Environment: real
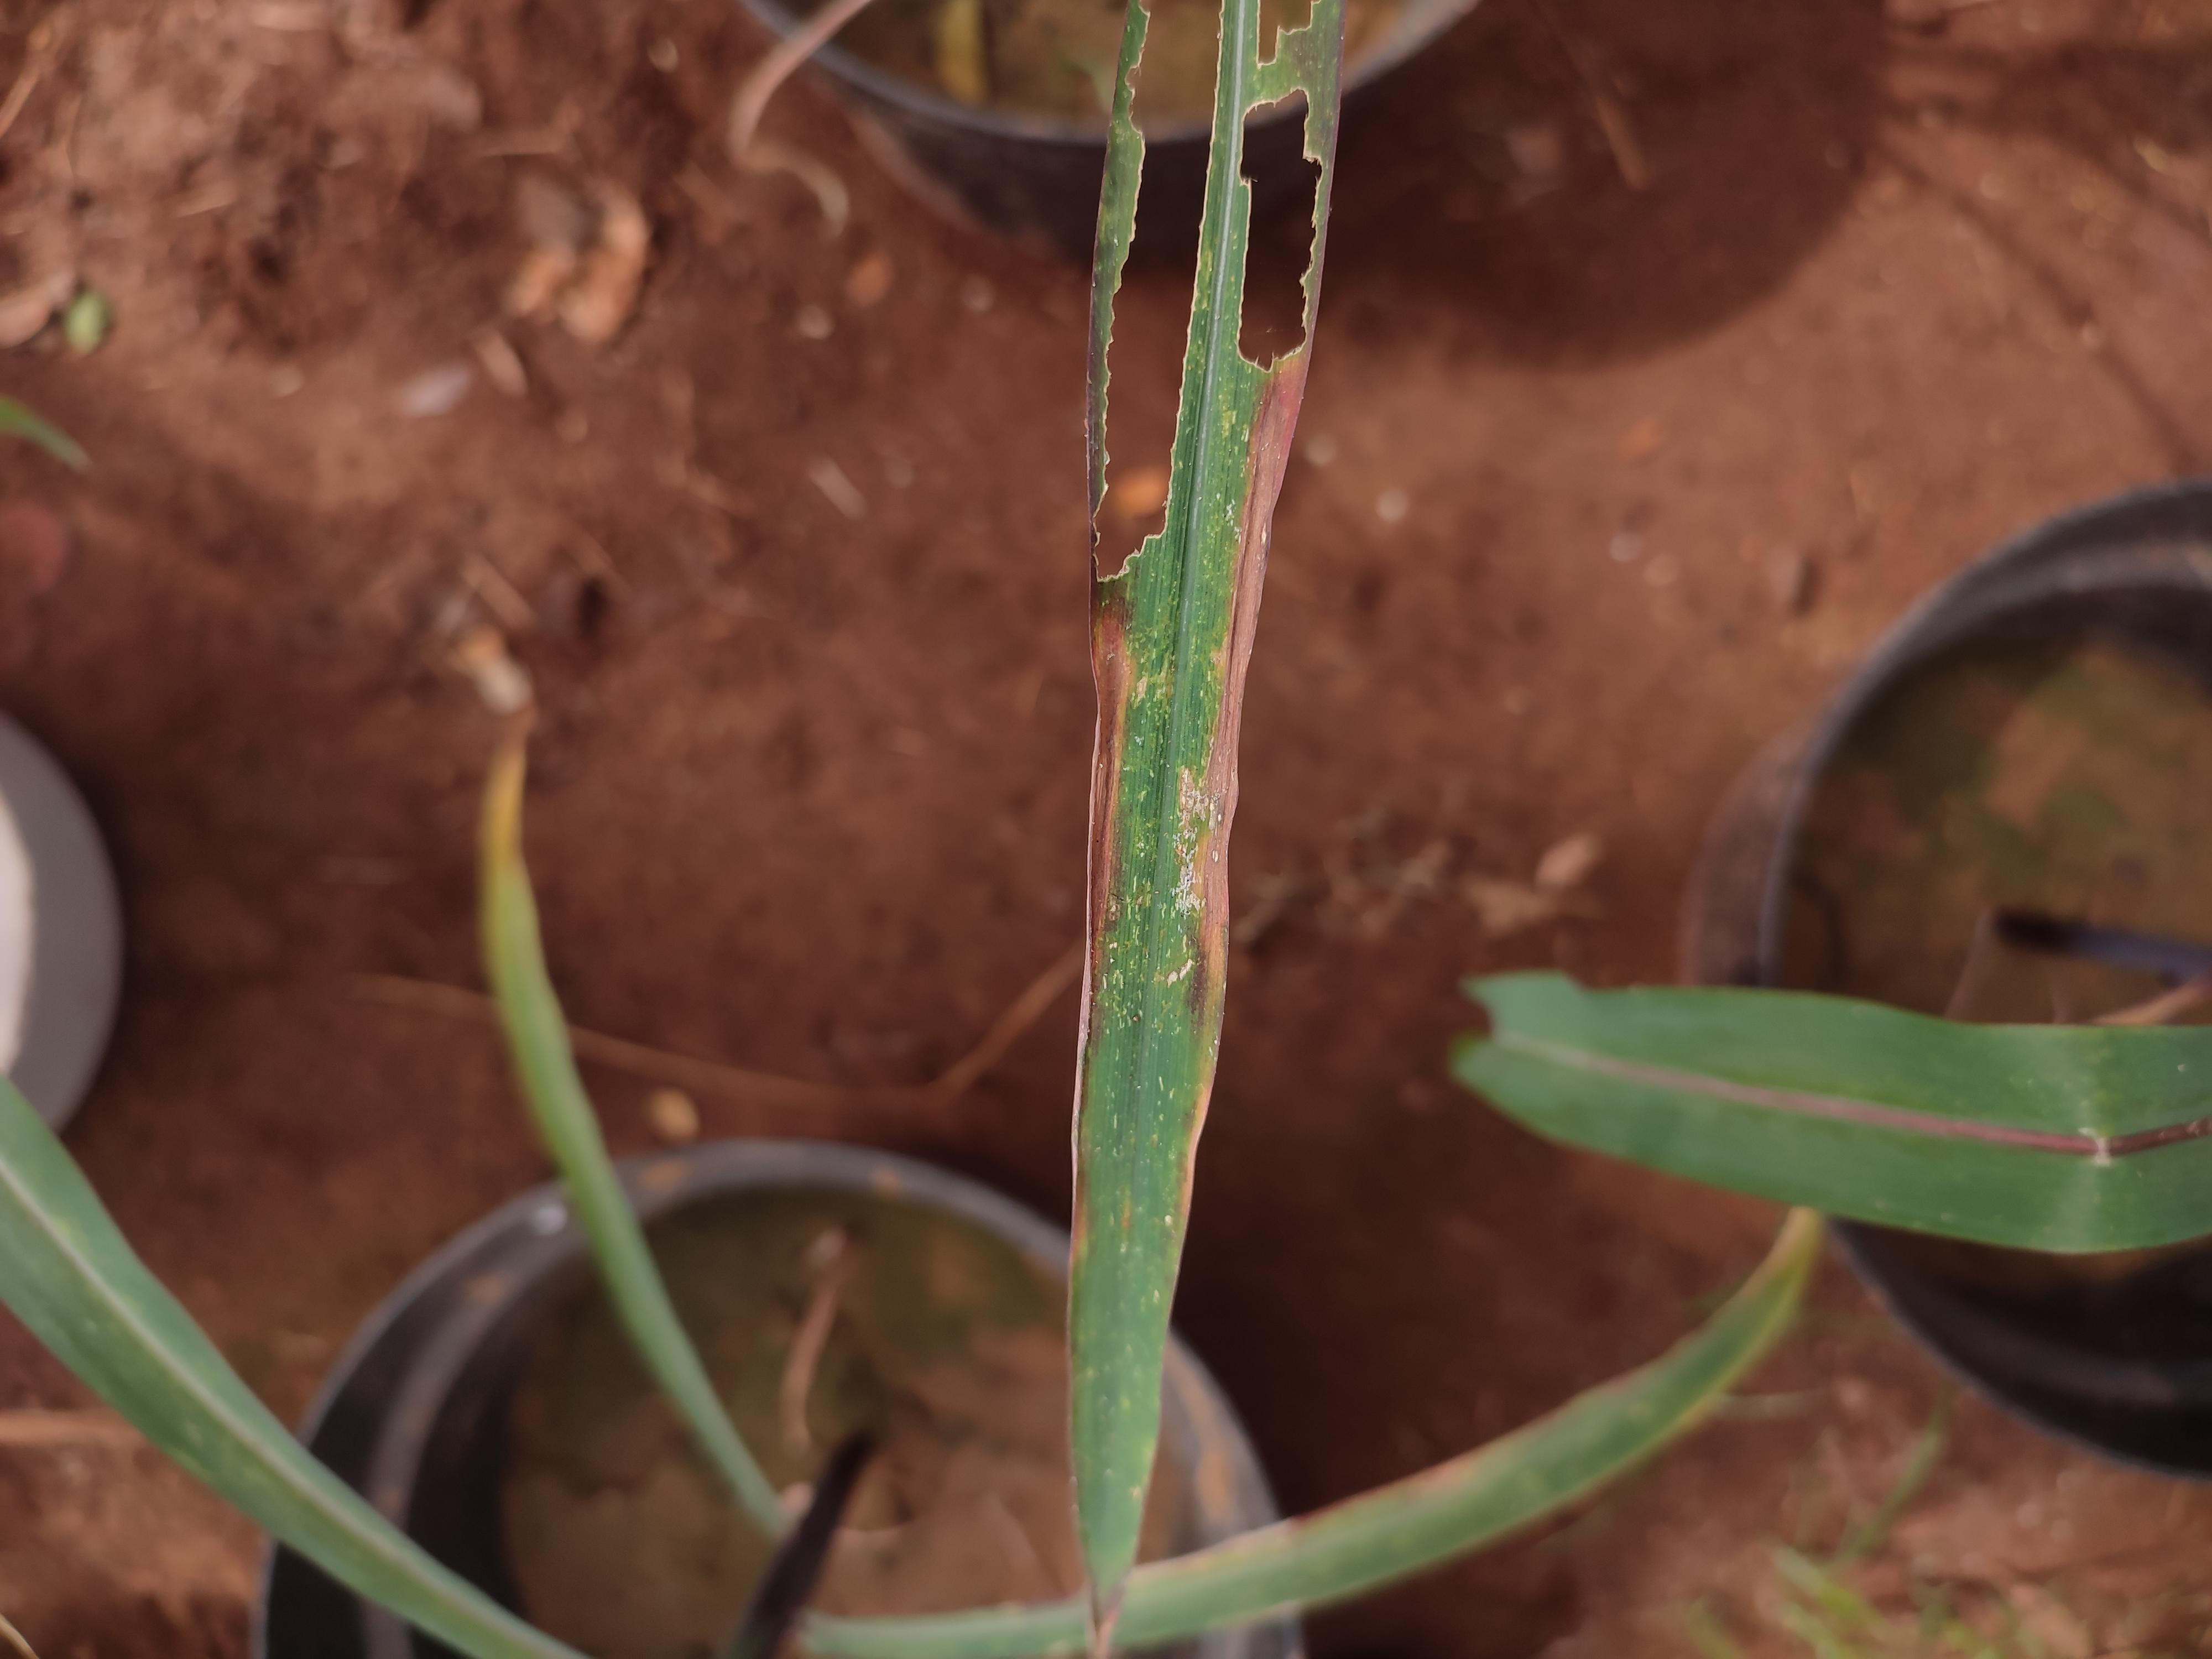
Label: phosphorus_deficiency